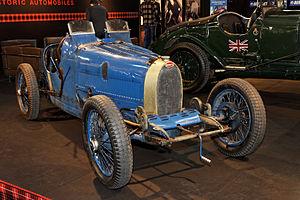
Philippe Auber(t) était un pilote automobile français.